Formosa Boulevard metro station

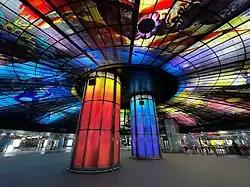
The Dome of Light at Formosa Boulevard Station

The station is a three-level, underground station with an island platform and two side platforms. It is located at the junction of Jhongjheng and Jhongshan Road and has 11 exits. The Orange Line station is 334 metres long, while the Red Line station is 209 metres long.